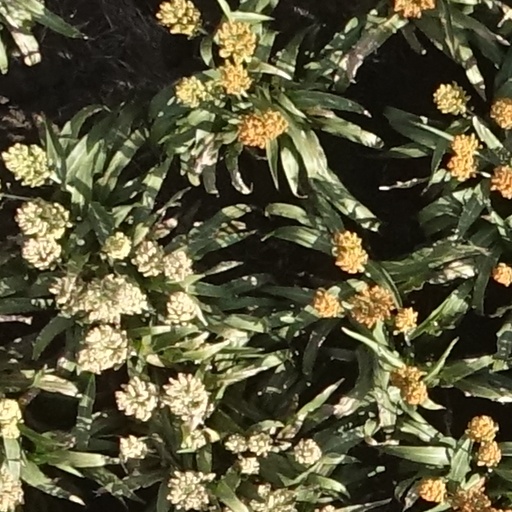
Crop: sorghum